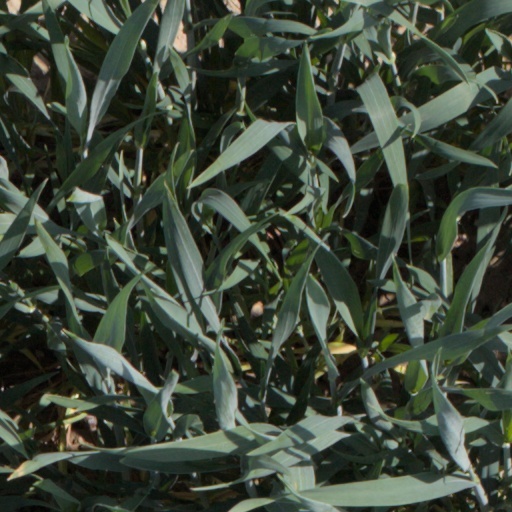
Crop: wheat